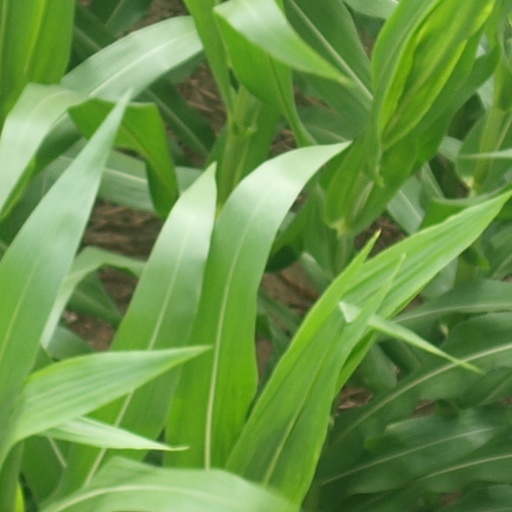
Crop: maize; corn